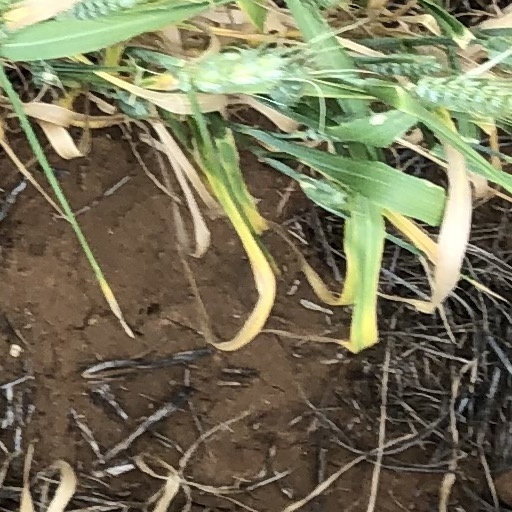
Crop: wheat